Siri Andersson-Palmestav

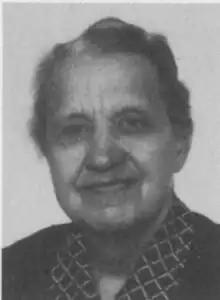
Siri Regina Palmestav (1960)

She was born in Gävle Parish, became a student, studying at Betelseminariet in Stockholm and at the Örebro School of Theology. She worked as missionary between 1928 and 1962 in Estonia, Poland and Germany. Andersson described in her books a martyrdom of Christians in communist Russia.